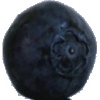
Label: Blueberry 1